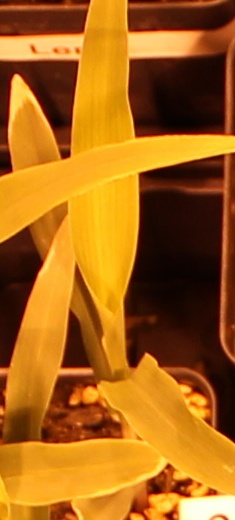
Label: Corn